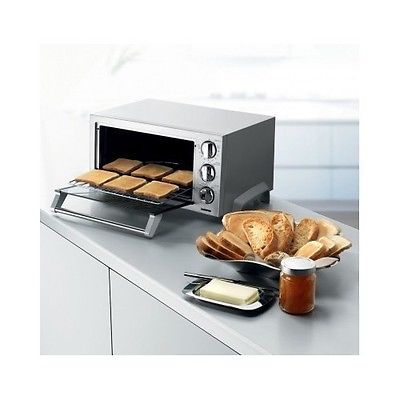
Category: toaster